Name of Pittsburgh

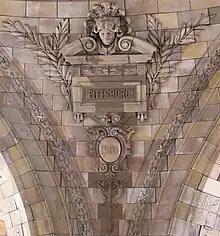
Inside of the rotunda of Union Station in Pittsburgh showing the city's name as commonly spelled in 1900.

The name of the city of Pittsburgh, Pennsylvania, has a complicated history. Pittsburgh is one of the few U.S. cities or towns to be spelled with an "h" at the end